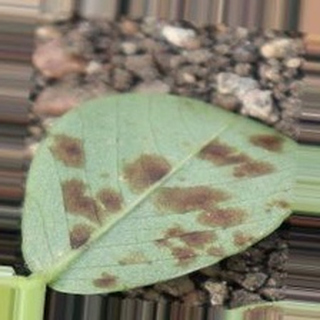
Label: groundnut_rust